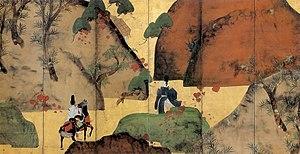
Fukae Roshu. ""Le chemin étroit"" (? trad. approx.) Paravent de 6 panneaux, couleur sur papier et feuilles d'or, av. 1757"
Le yamato-e est un style de peinture japonais qui se développe au début de l'époque de Heian dans la peinture profane de la cour impériale et la peinture bouddhique. Ce mouvement artistique et pictural est né de l’émergence d'une esthétique nationale japonaise, plus décorative, détaillée et inspirée de l'homme et de son quotidien au Japon, en opposition aux styles continentaux plus grandioses, qui influençaient fortement tous les arts japonais depuis environ le IVᵉ ou Vᵉ siècle.
L'école Rinpa, parfois transcrit « Rimpa », est une des écoles historiques majeures de la peinture japonaise décorative. Mais ça n'est pas une « école » suivant la tradition japonaise, avec un maître et des apprentis, ses futurs héritiers. Le nom Rinpa vient du nom d'un artiste du milieu de l'époque d'Edo, Ogata Kōrin, auquel on a emprunté le caractère « rin », accolé au caractère « pa » : « faction », « école », mais qui englobe des artistes du début du XVIIᵉ au XXᵉ siècle qui ont fait le choix de s'approprier des éléments du style introduit par les premiers ou leurs successeurs.
Les illustrations des Contes d’Ise apparaissent durant l’époque de Heian et constituent un thème récurrent à travers l’histoire de la peinture et de la gravure japonaise, depuis les enluminures des époques de Heian et Kamakura jusqu’aux estampes ukiyo-e, en passant par les livres illustrés de Nara et la peinture sur éventails et paravents. Ces illustrations s’inscrivent dans le thème plus général des monogatari-e, les illustrations de romans ou de contes.